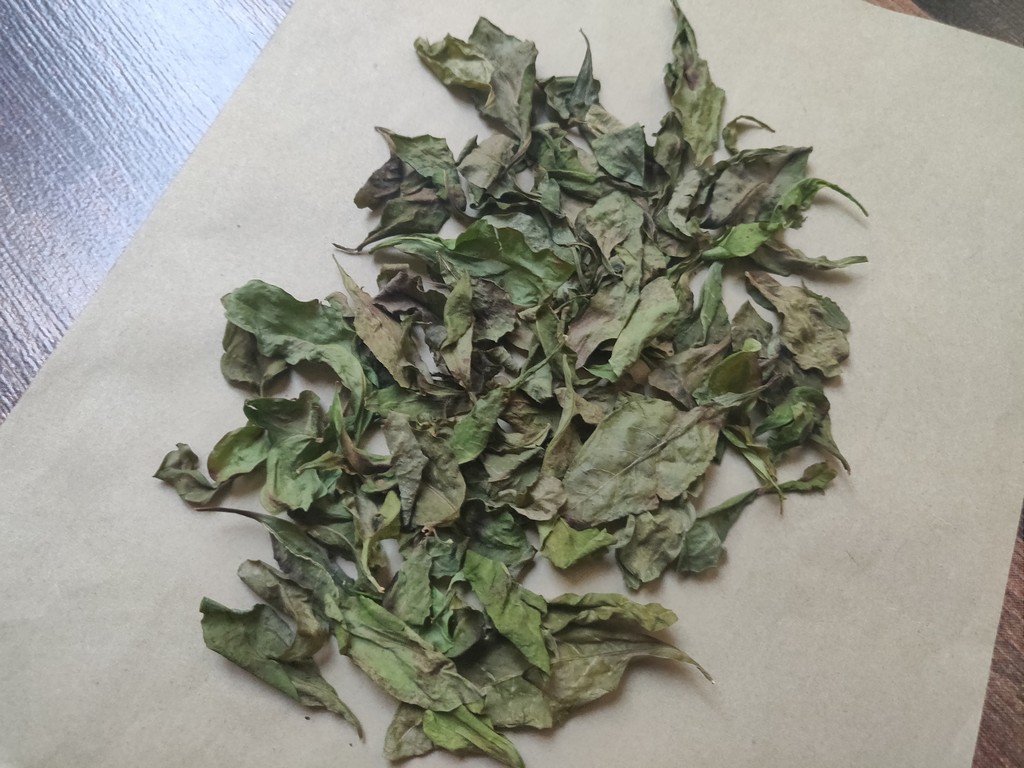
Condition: Dried
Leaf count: multiple
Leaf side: unknown